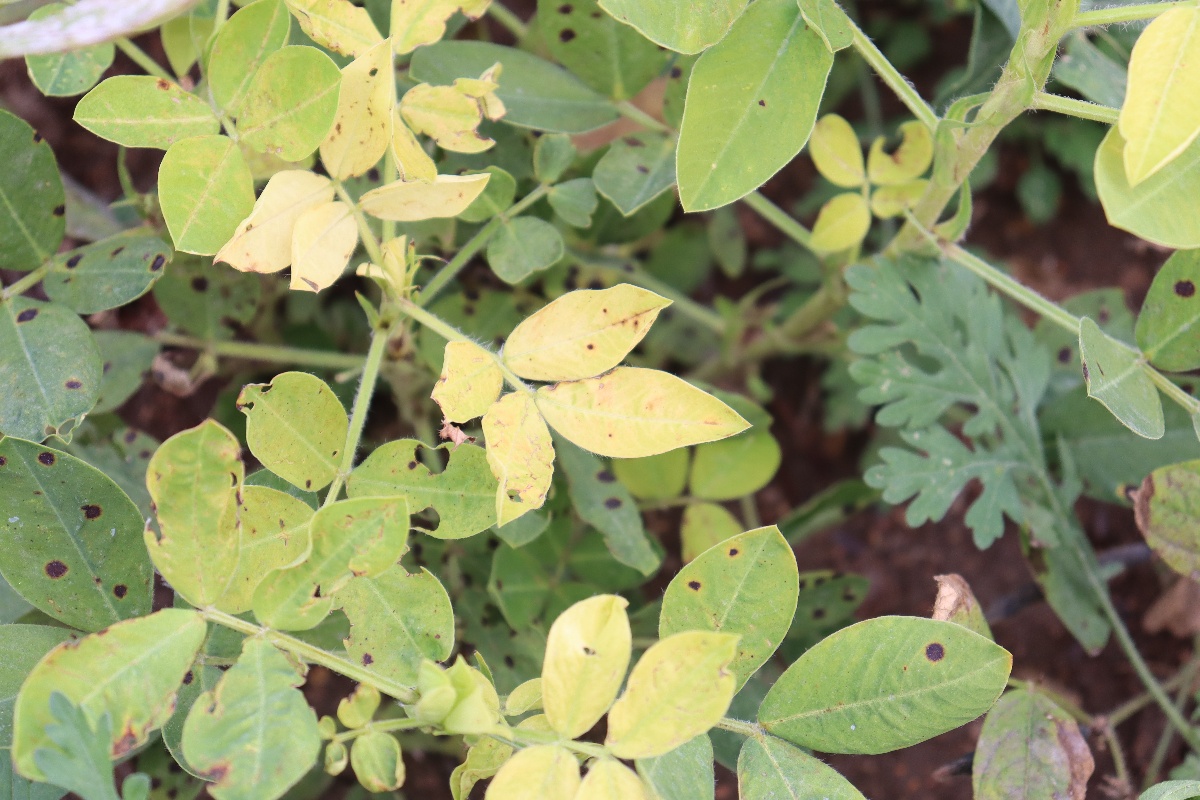
Label: nutrition deficiency